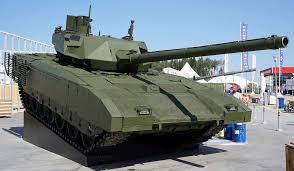
Label: T-14